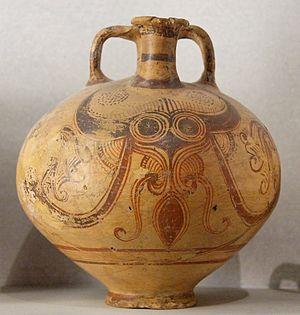
Vase à étrier au poulpe, en provenance de Rhodes. Terre cuite, Helladique récent IIIC1 (1200–1100 av. J.-C.).
Vers 1180 av. J.-C. : arrivée des Doriens en Grèce continentale, présenté comme le « retour des Héraclides » dans la mythologie grecque. Profitant de l’effondrement de la puissance mycénienne, ils avancent par petits groupes des montagnes du Nord-Ouest de la Grèce vers la Thessalie, la Béotie et le Péloponnèse. La migration dorienne n’a laissé aucune trace dans l’archéologie, et a été mise en doute. Le dialecte « dorien » n’est peut être que celui des classes « populaires » qui se serait développé après la chute de l’aristocratie mycénienne. Il est plus probable que les nouveaux venus aient assimilés les coutumes et les usages des régions qu’ils occupent.